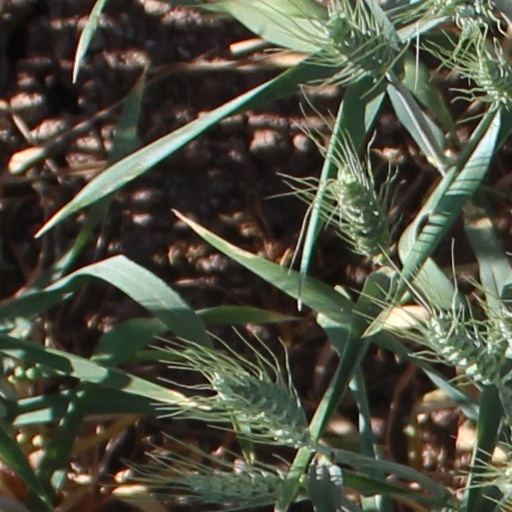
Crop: wheat